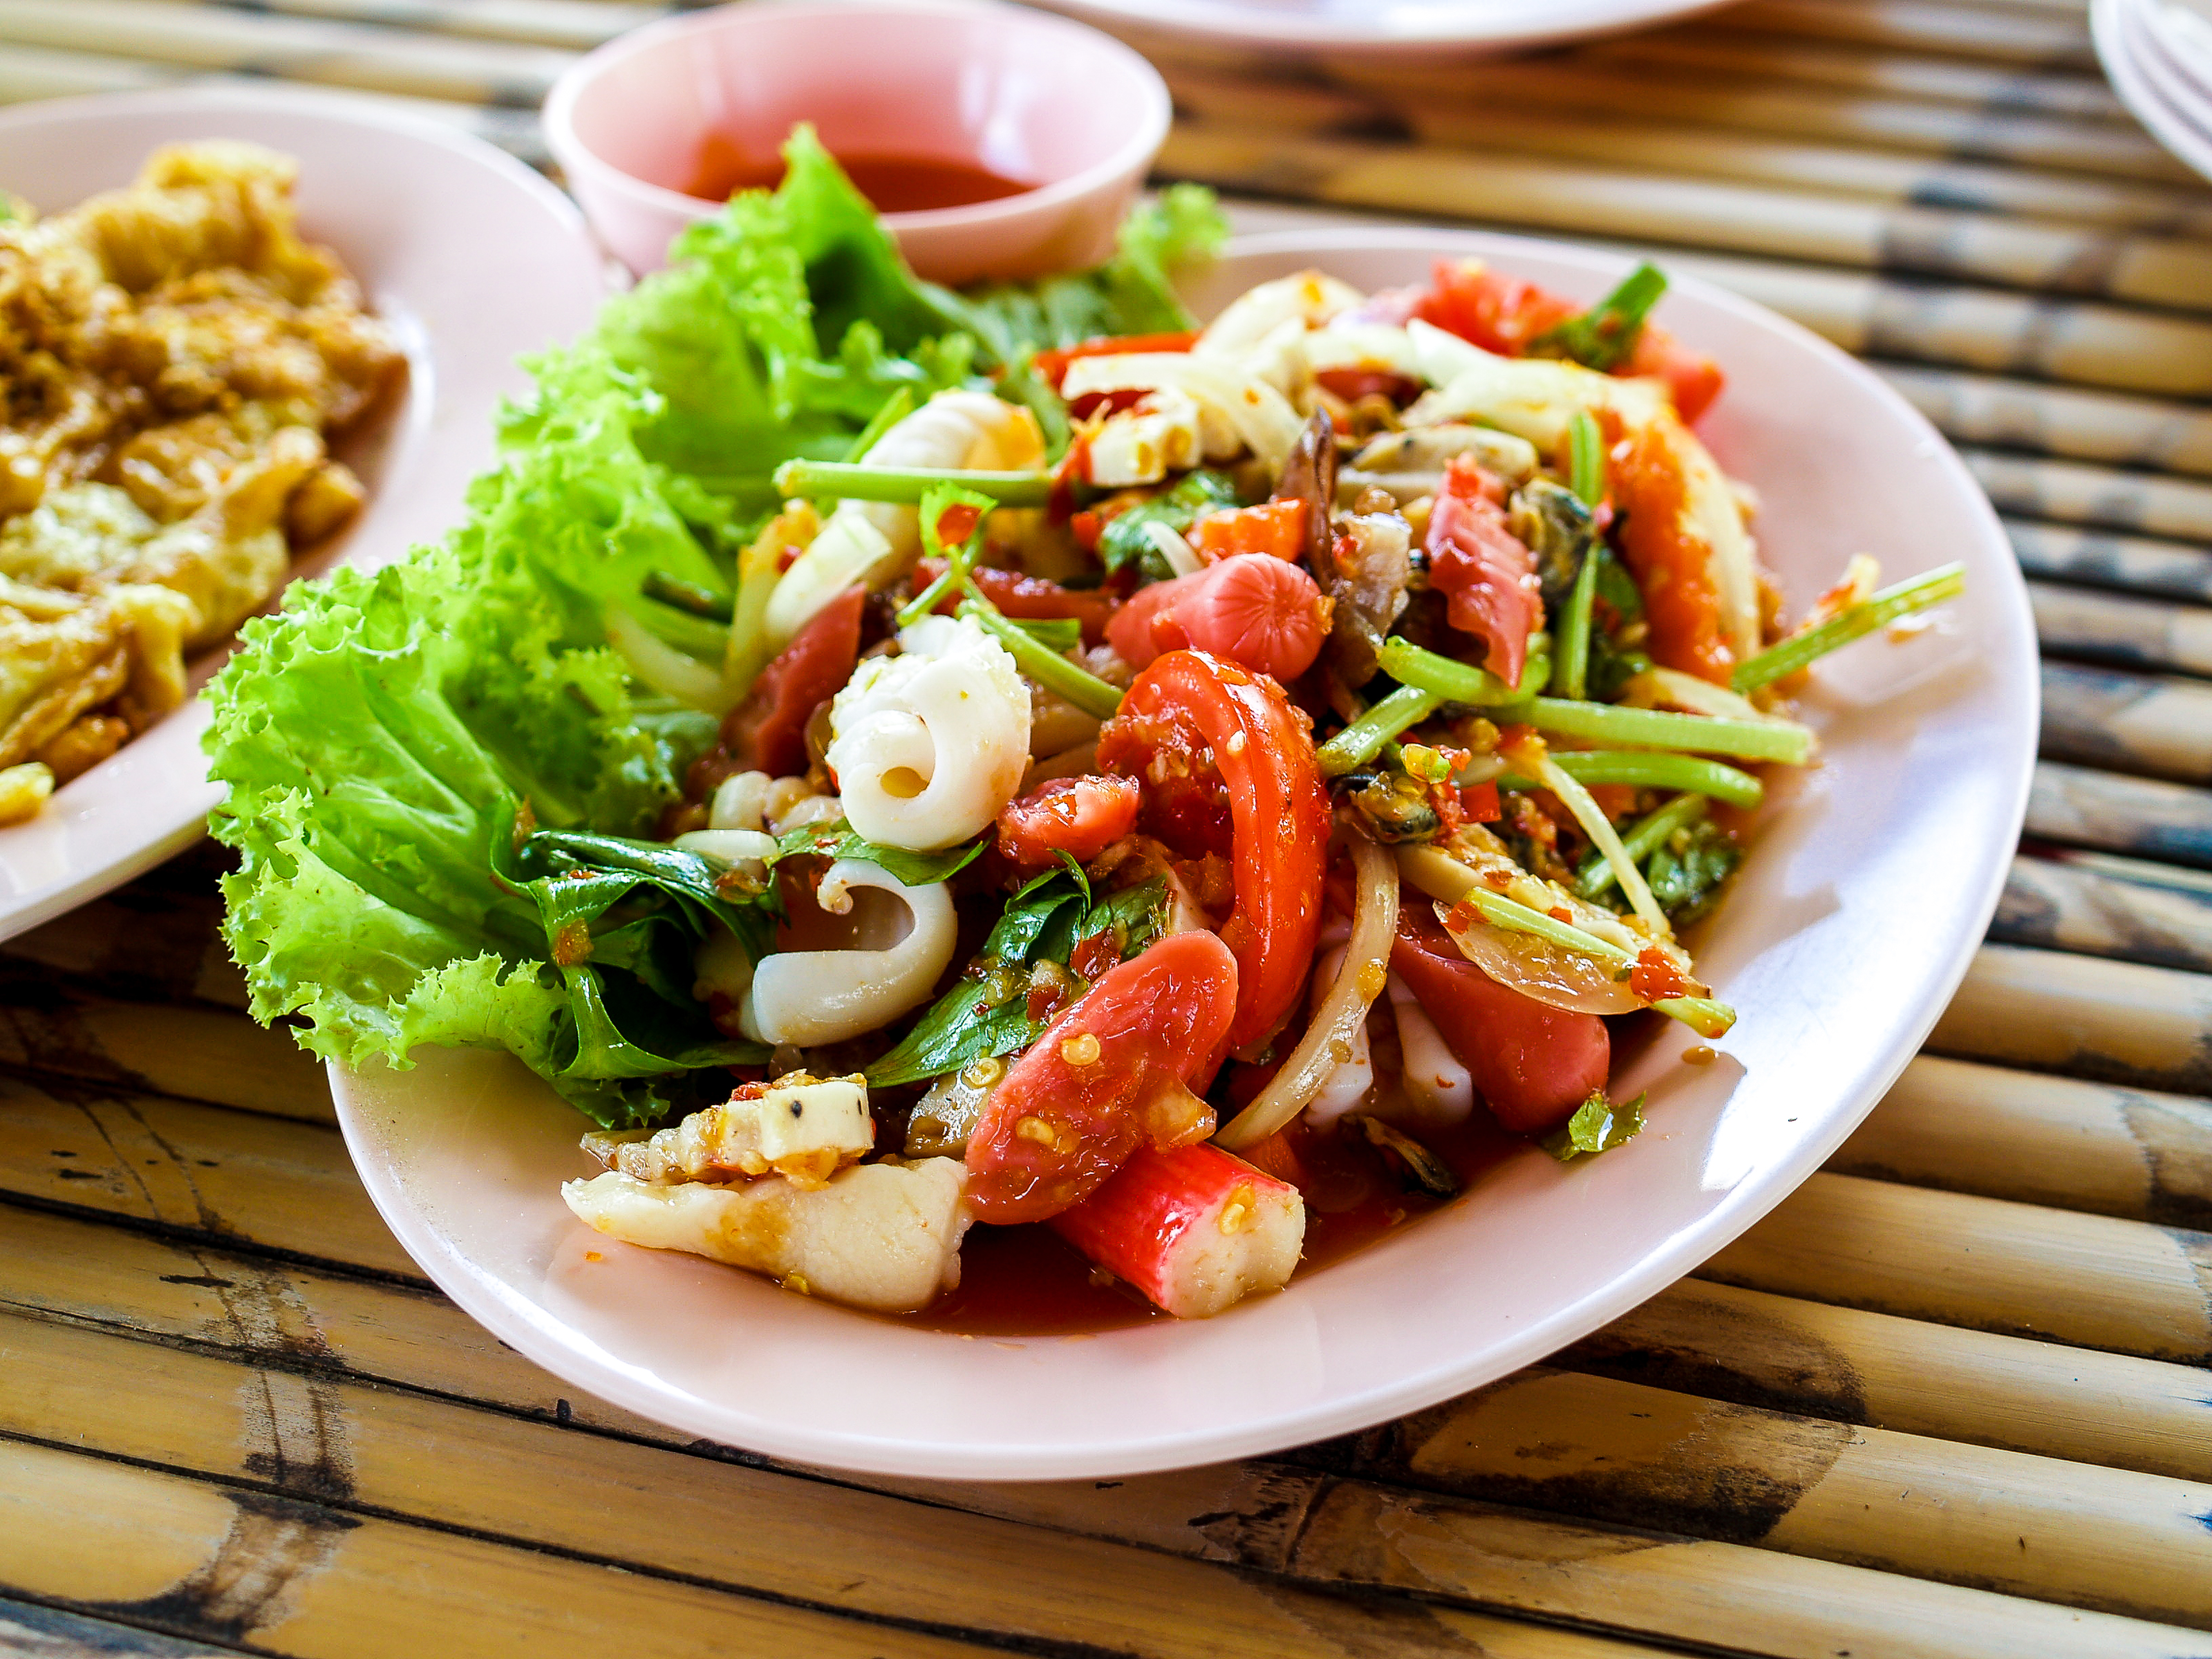
food, cuisine, dish, green, lunch, seafood, salad, meal, dinner, healthy, spicy, chili, appetizer, tasty, shrimp, delicious, thai, asian, restaurant, vegetable, diet, plate, gourmet, eat, fresh, yum, thailand, herb, onion, nutrition, asian food, cap cai, vegetarian food, thai food, southeast asian food, recipe, chinese food, twice cooked pork